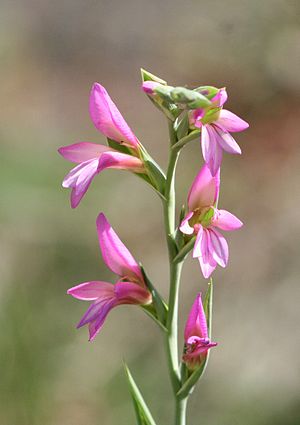
Gladiolus
Gladiolus illyricus